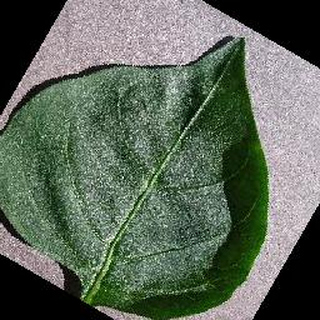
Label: healthy_bell_pepper